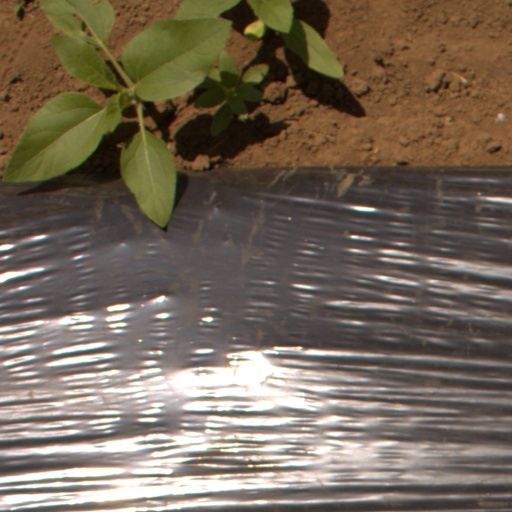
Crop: Jerusalem artichoke